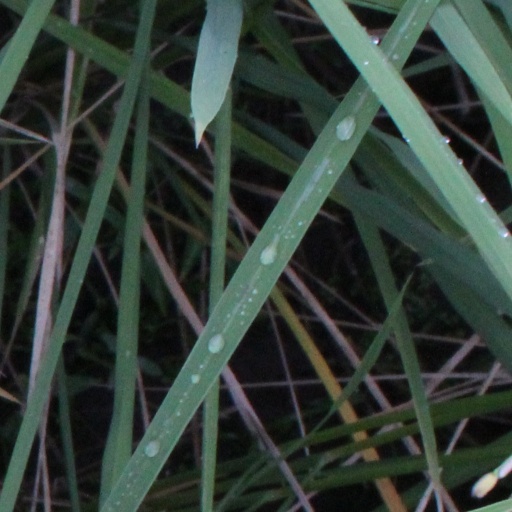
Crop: rice